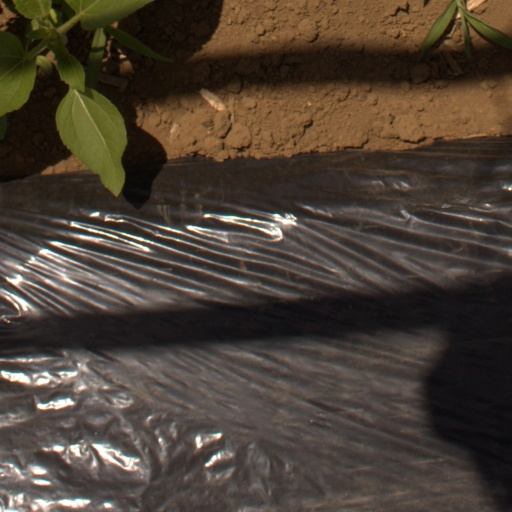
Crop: Jerusalem artichoke